Harun Tekin (footballer)

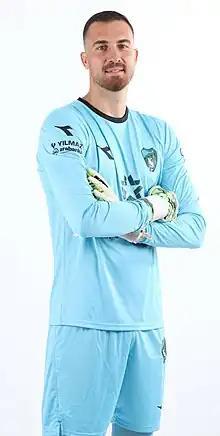
Tekin with Kocaelispor in 2023

Harun Tekin (born 17 June 1989) is a Turkish professional footballer who plays as a goalkeeper for Kocaelispor.